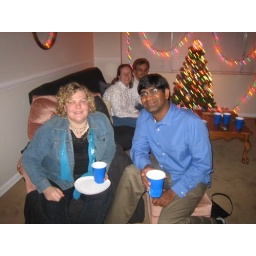
before these chairs got turned over on the dance floor